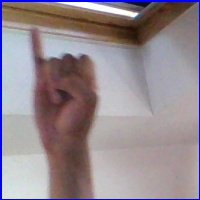
Letra: I